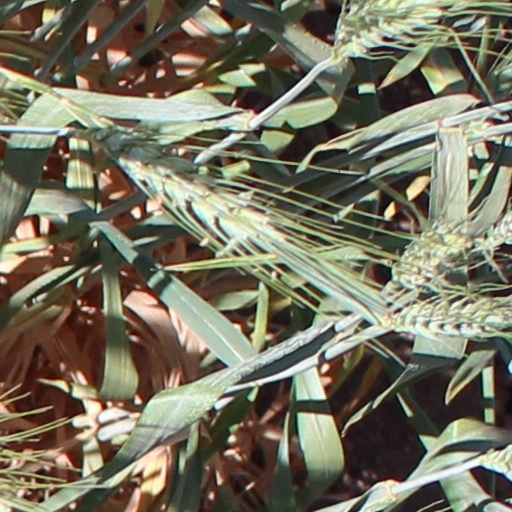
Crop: wheat